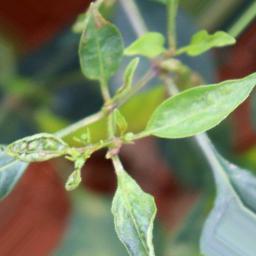
Label: mites_and_trips